Frank Zander

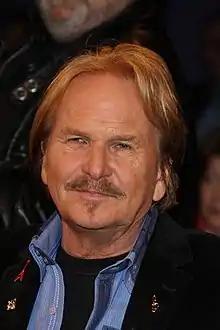
Frank Zander, 2009

Zander works in Germany as singer and actor. Zander lives in Berlin and in Ibiza.